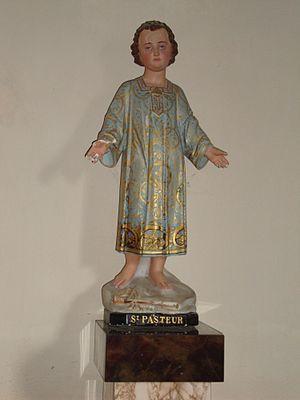
Lichos est une commune française située dans le département des Pyrénées-Atlantiques, en région Nouvelle-Aquitaine.